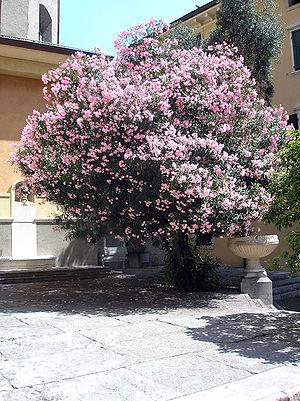
Le Laurier-rose est une espèce d'arbustes ou de petits arbres de la famille des Apocynacées. Cette espèce est présente sur les deux rives de la Méditerranée mais de façon plus éparse sur la rive nord. Il s'agit de la seule espèce du genre Nerium. Cette plante est parfois appelée Oléandre et plus rarement Rosage, Nérion ou Lauraine.